İğneada Floodplain Forests National Park

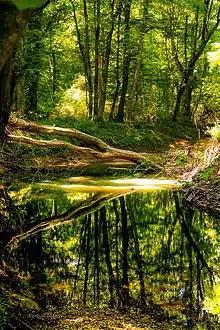
A view from the national park.

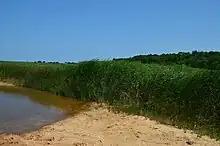
Sandy lakeshore, typha and wood in the background in the national park.

The long dunes with the plant species, unique to the southwestern Black Sea region, are of great importance. The flora of dunes in the belt between the lakes, marsh and the sea are under protection by international agreement. The national park is also habitat for swamp and non-evergreen mixed wood. Vine species are the most distinct plants of the forest. Sprecies of European ash ("Fraxinus excelsior"), oak ("Quercus"), alder ("Alnus"), beech ("Fagaceae") and maple ("Aceraceae") are trees found in the national park forest.